2011–12 Arsenal F.C. season

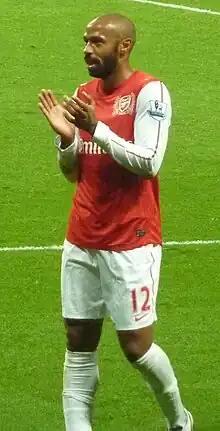
Arsenal legend Thierry Henry rejoined on loan in the January transfer window.

Arsenal's new year seemed set to get off to a good start, with Laurent Koscielny's goal grabbing a lead against Fulham in their opening match, but in what has become something of an Arsenal trait, the team could not strengthen their position, and Fulham seized on this. Late goals from Steve Sidwell and Bobby Zamora undid Arsenal and saw the team fall to a 2–1 defeat. The defeat was, however, somewhat overshadowed by the club's announcement a few days later that the Gunners' record goal-scorer and former Captain Thierry Henry was returning to the Emirates for a short-term loan during the close-season of the North America's Major League Soccer (MLS), in which Henry now plays full-time.